Response Operations Ashore Insignia

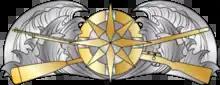
The Response Operations Ashore Insignia

The Response Operations Ashore Insignia is awarded to enlisted members (grade E-4 and above) and officers of the United States Coast Guard and United States Coast Guard Reserve and Coast Guard civilian employees to recognize professional accomplishment in the Response Operations Ashore community. COMDTINST 1200.4 contains the requirements for earning the Response Operations Ashore Insignia and process for requesting award of the Insignia. The Response Operations Ashore Insignia will be retroactively awarded to any member who served in the Response Operations Ashore community and meets the requirements outlined in COMDTINST 1200.4.